Nancy Green

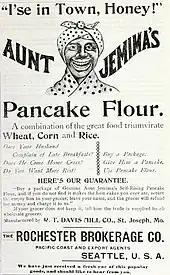
1894 advertisement depicting Nancy Green as Aunt Jemima

On the recommendation of Judge Walker, she was hired by the R.T. Davis Milling Company in St. Joseph, Missouri, to represent "Aunt Jemima", an advertising character named after a song from a minstrel show. According to Maurice M. Manring, the company's search for "A real living black woman, instead of a white man in blackface and drag, would reinforce the product's authenticity and origin as the creation of a real ex-slave."